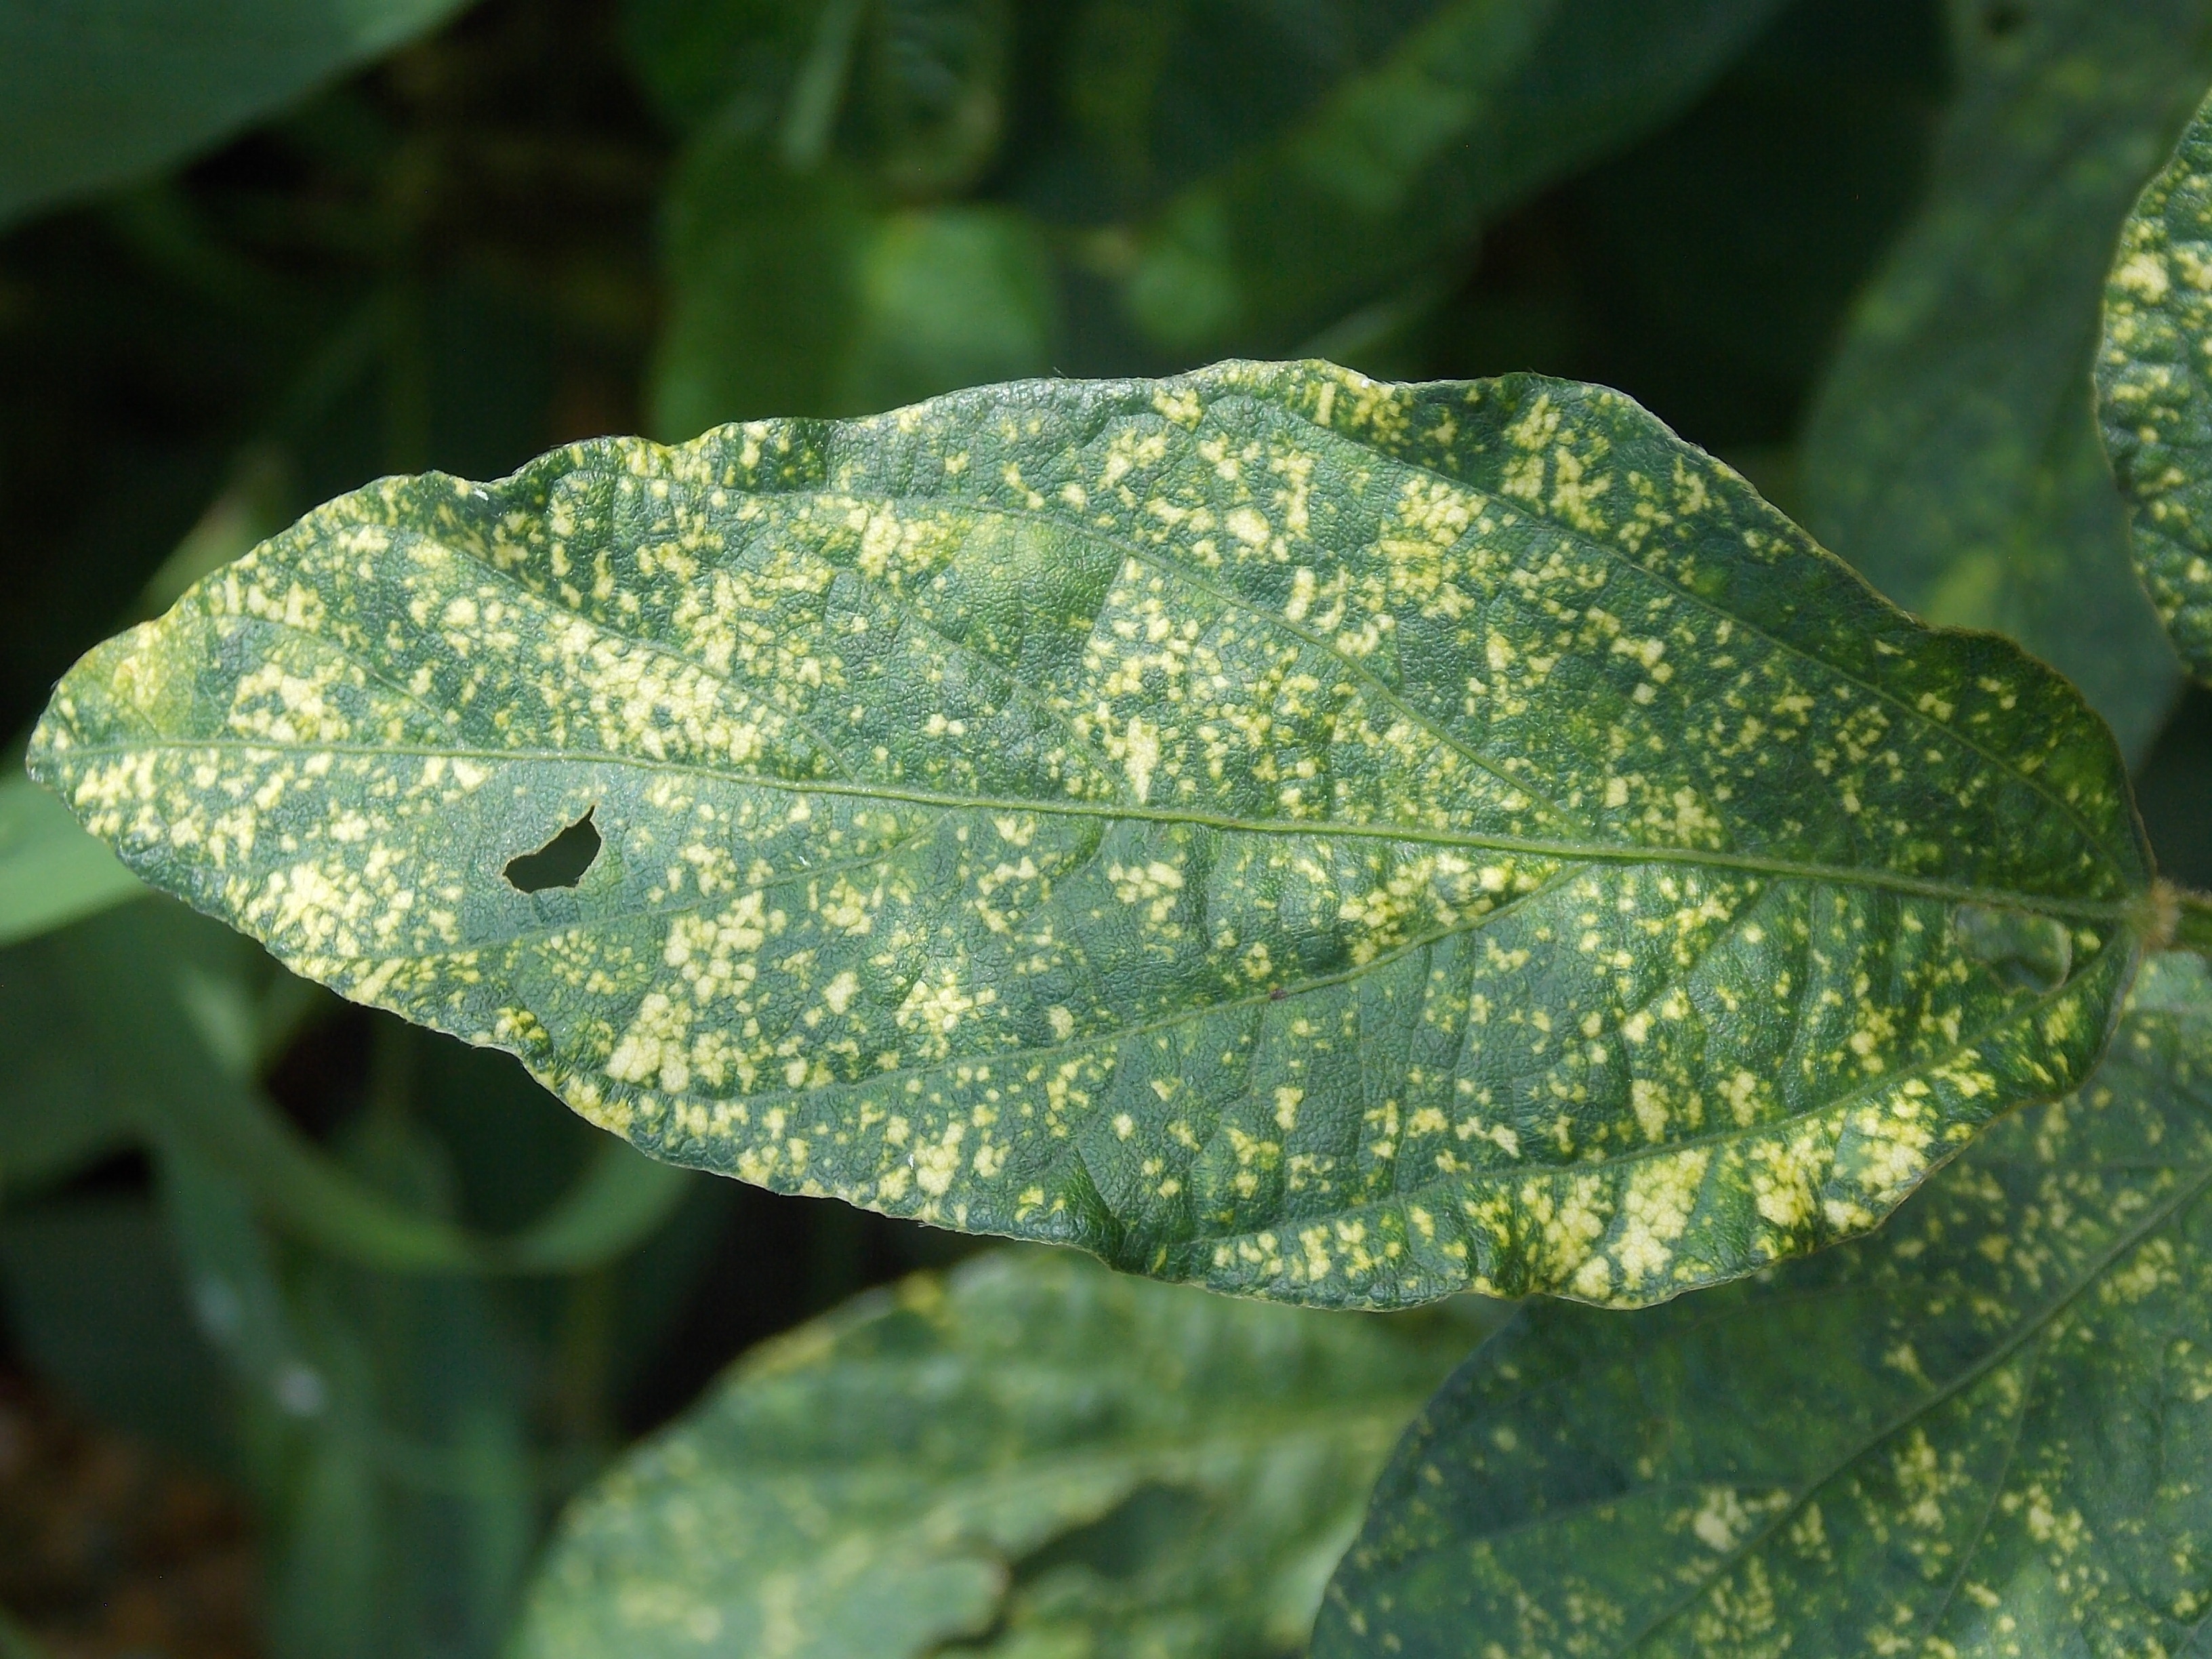
Label: Disease